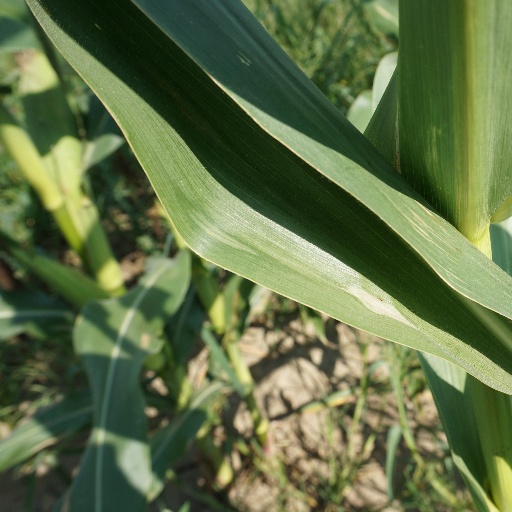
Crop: maize; corn